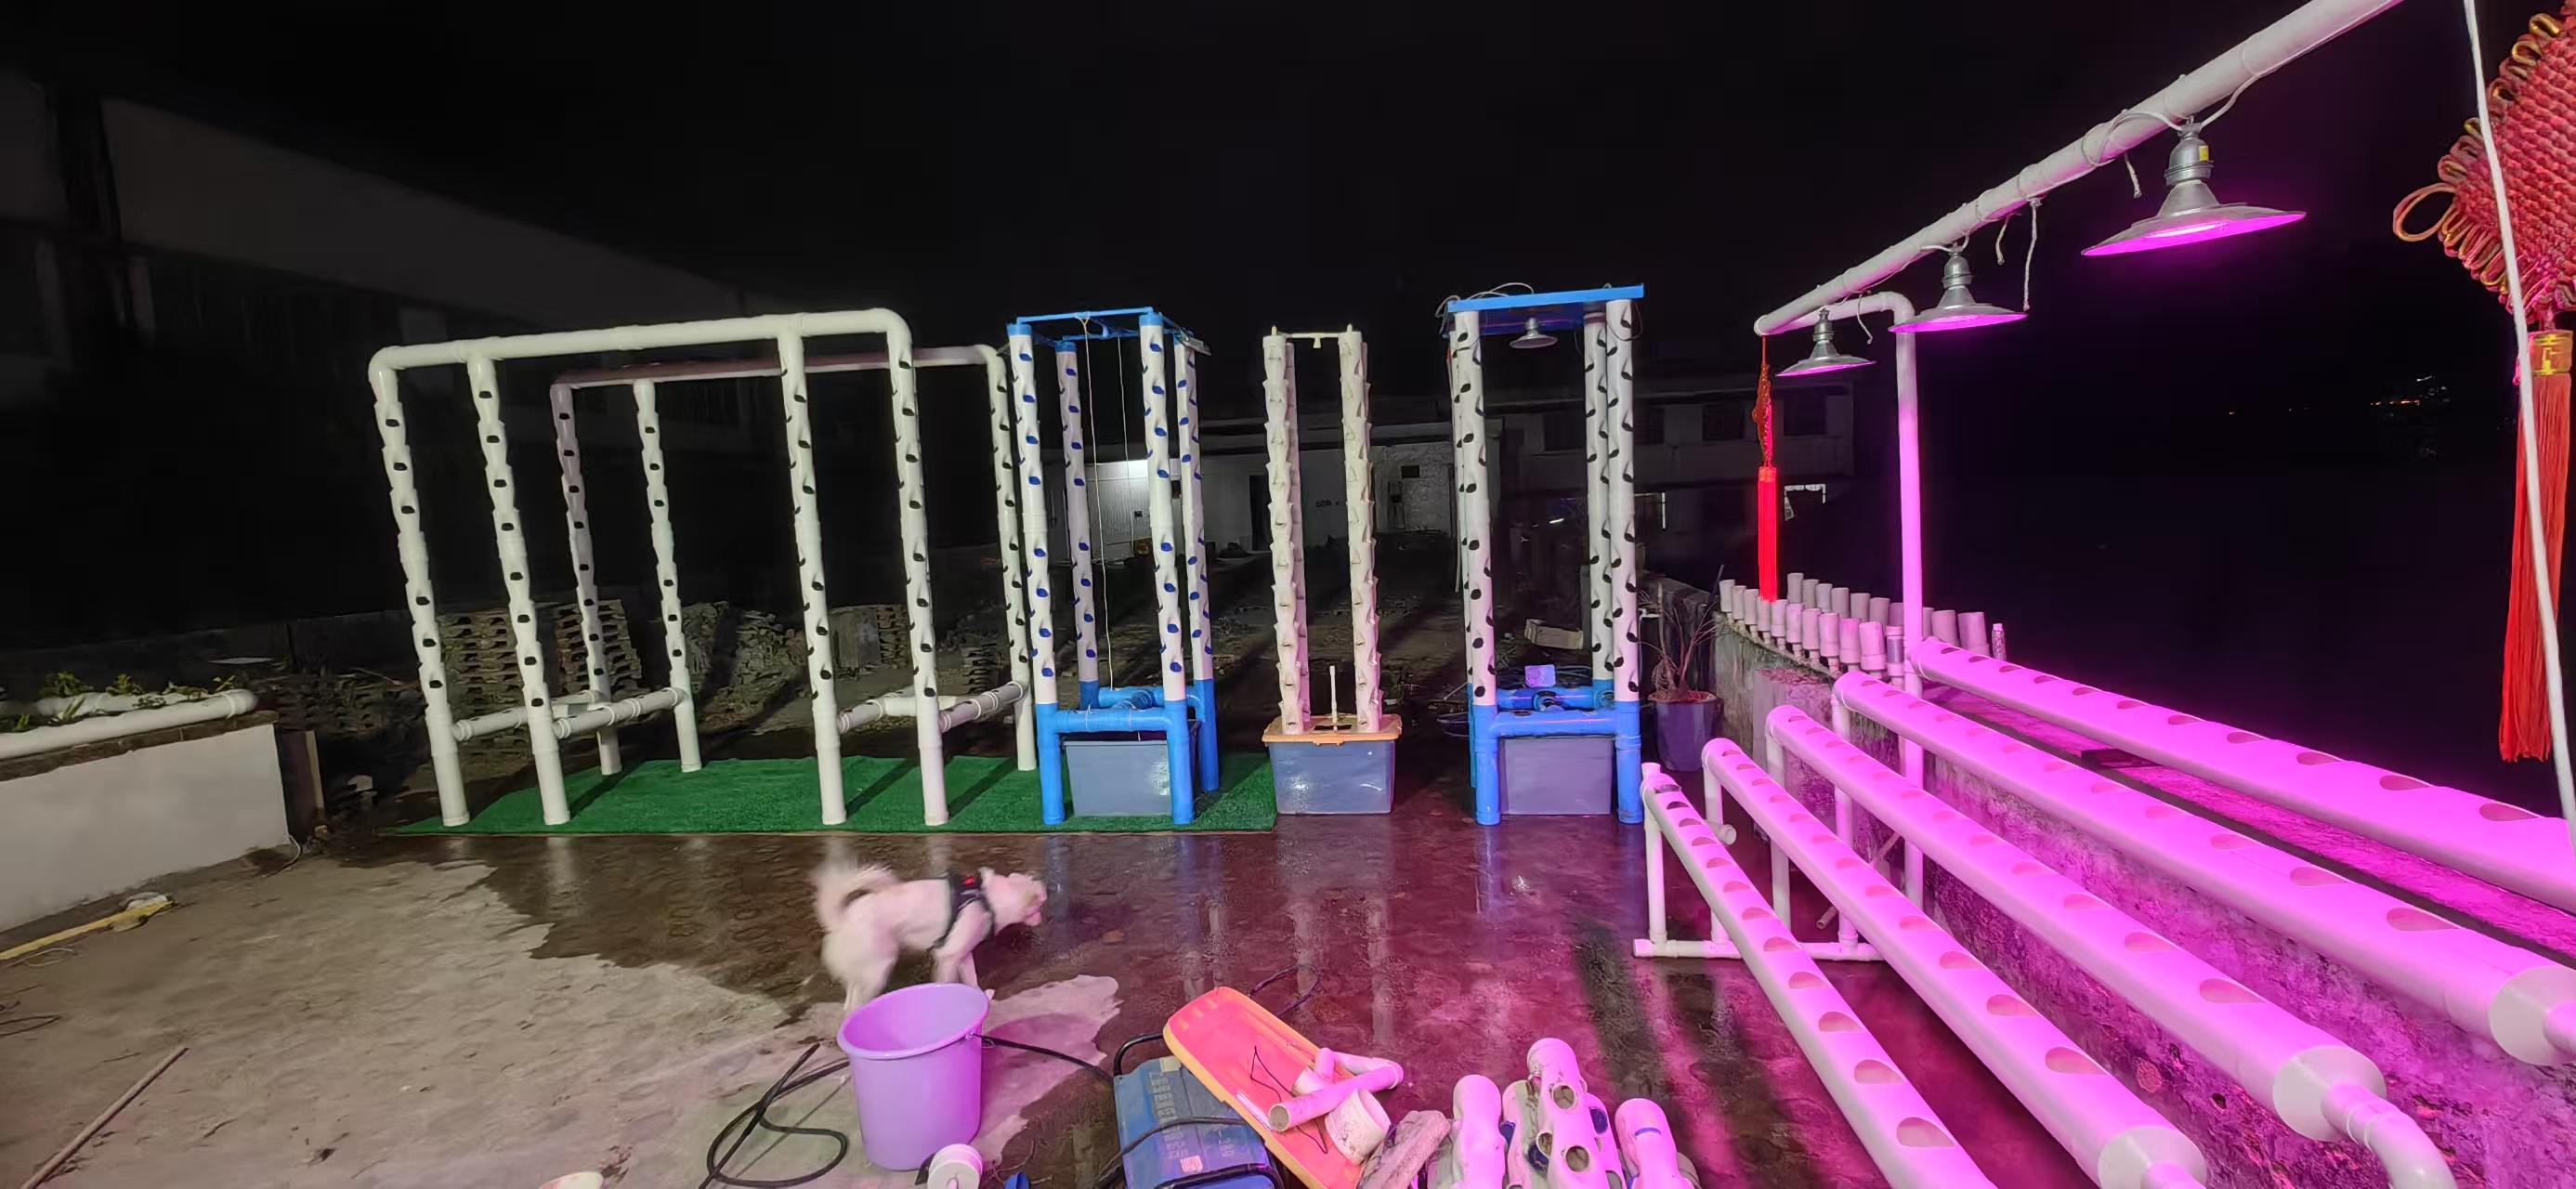
Mashine na vifaa tofauti tofauti ambavyo vimesanifiwa na kutengenezwa kwa teknolojia ya hali ya juu, ili kumsaidia mkulima na kumrahisishia kutumia nguvu kubwa kwenye kilimo cha kisasa.